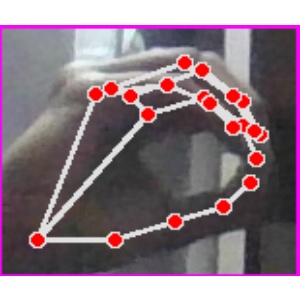
अक्षर: ठ